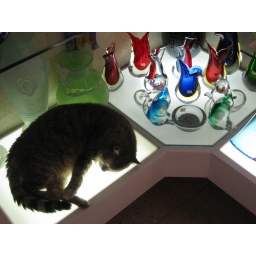
I guess a cat in a glass shop is not like a bull in a china shop. Venice, Italy